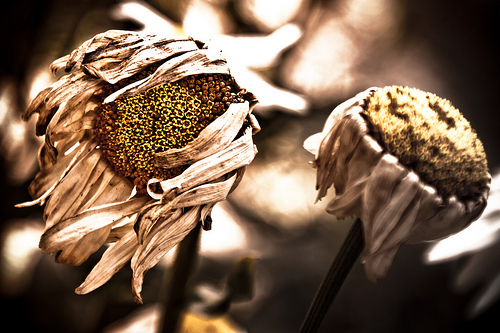
Flower: daisy